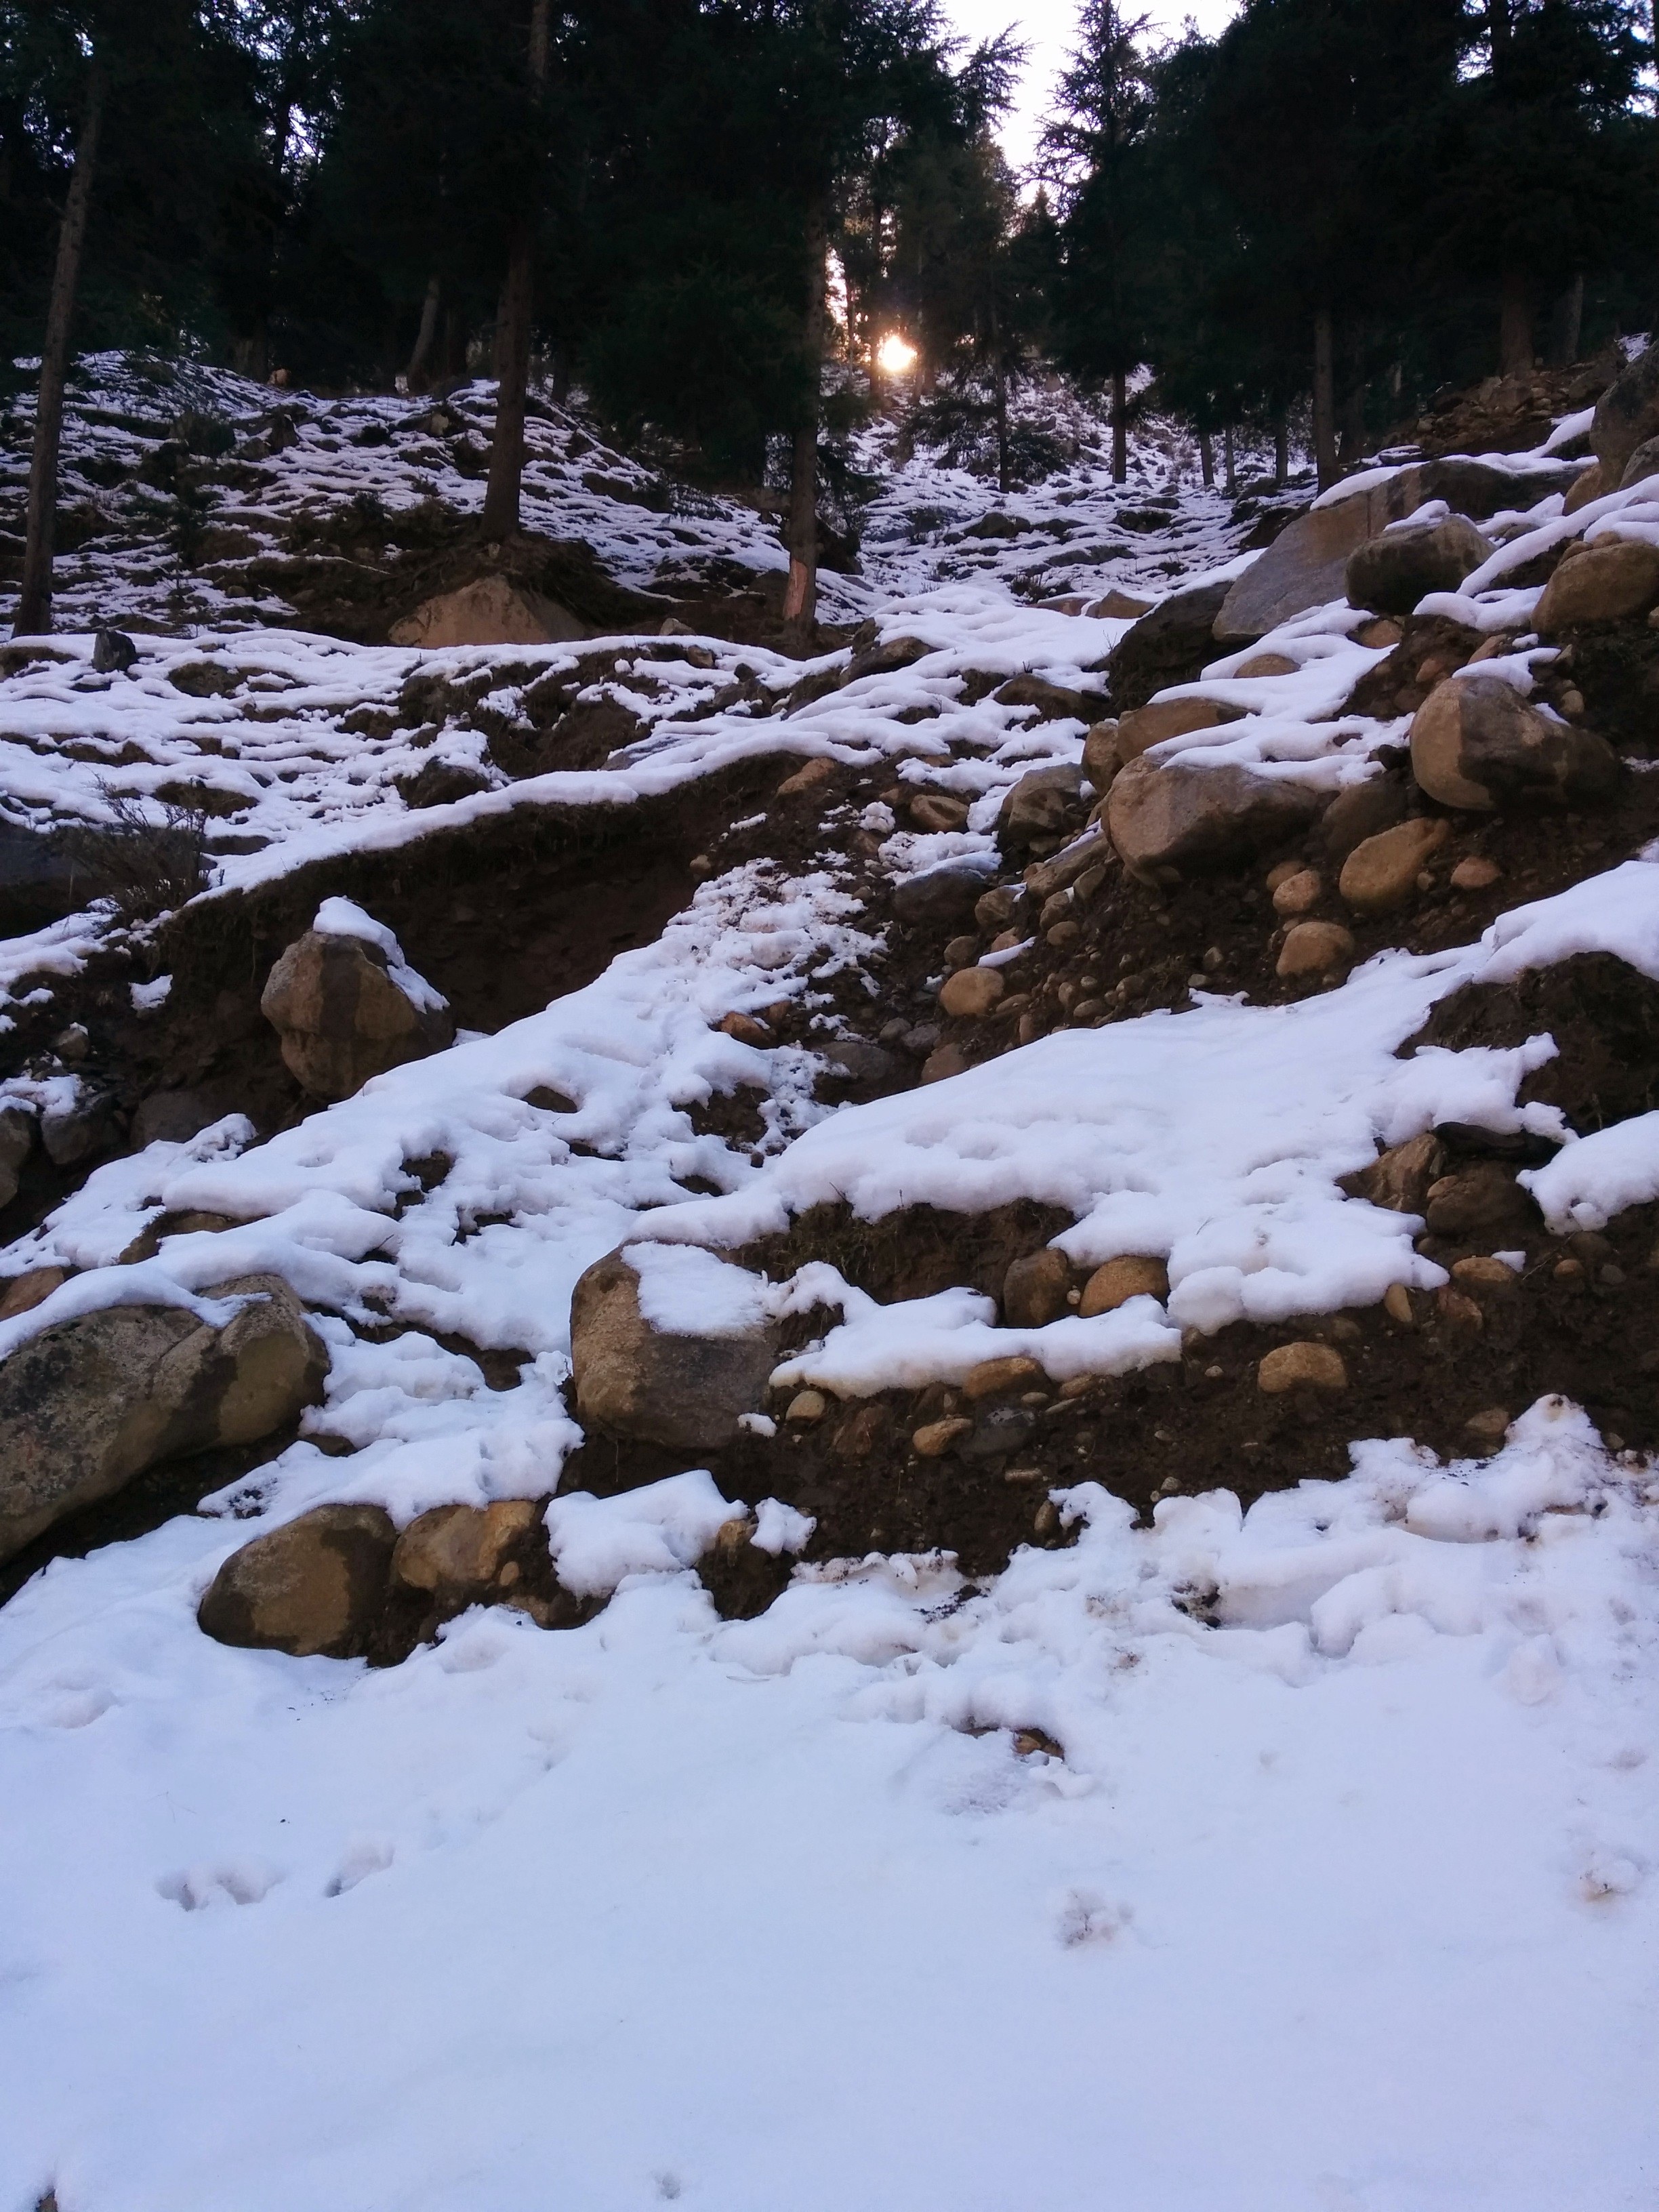
tree, forest, wilderness, branch, mountain, snow, winter, stream, ice, weather, season, woodland, freezing, geological phenomenon